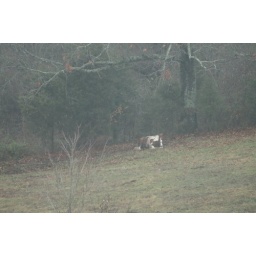
This horse was taking cover under a tree on the bypass